Congo Basin

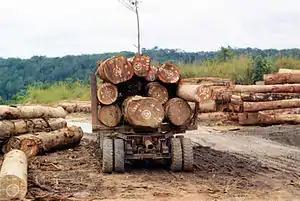
An industrial logging operation in the Congo Basin. From 2015 to 2019, the rate of deforestation in the Democratic Republic of the Congo doubled.

The Global Forest Atlas estimated that the logging industry covers from 44 to 66 million hectares of forest. A study published in 2019 in "Nature Sustainability" showed that 54,000 miles of roads for forest concessions were built between 2003 and 2018, reaching a total of 143,500 miles. A moratorium on logging in the Congo forest was agreed between the World Bank and the Democratic Republic of the Congo in May 2002. The World Bank agreed to provide $90 million of development aid to Democratic Republic of the Congo with the provision that the government did not issue any new concessions granting logging companies rights to exploit the forest. The deal also prohibited the renewal of existing concessions.